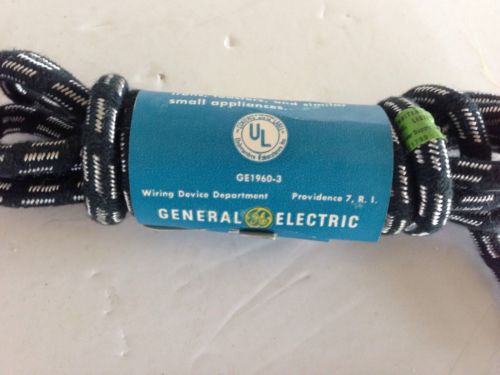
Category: toaster